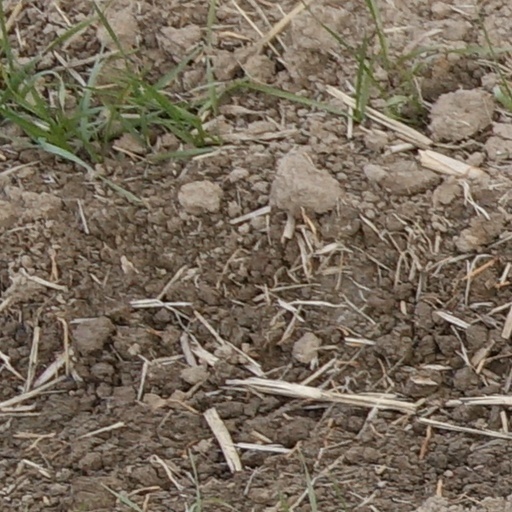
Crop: wheat